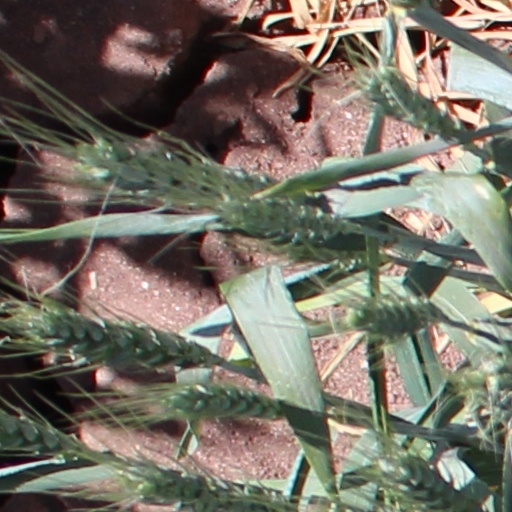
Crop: wheat